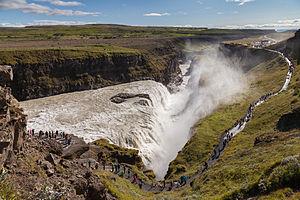
Gullfoss est une succession de deux chutes d’eau d’Islande situées sur la rivière Hvítá.